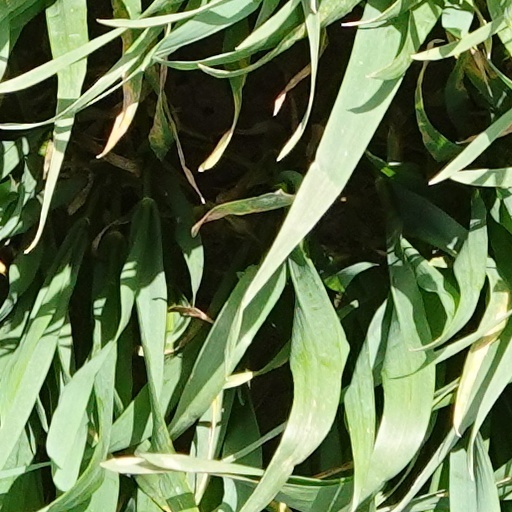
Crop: wheat